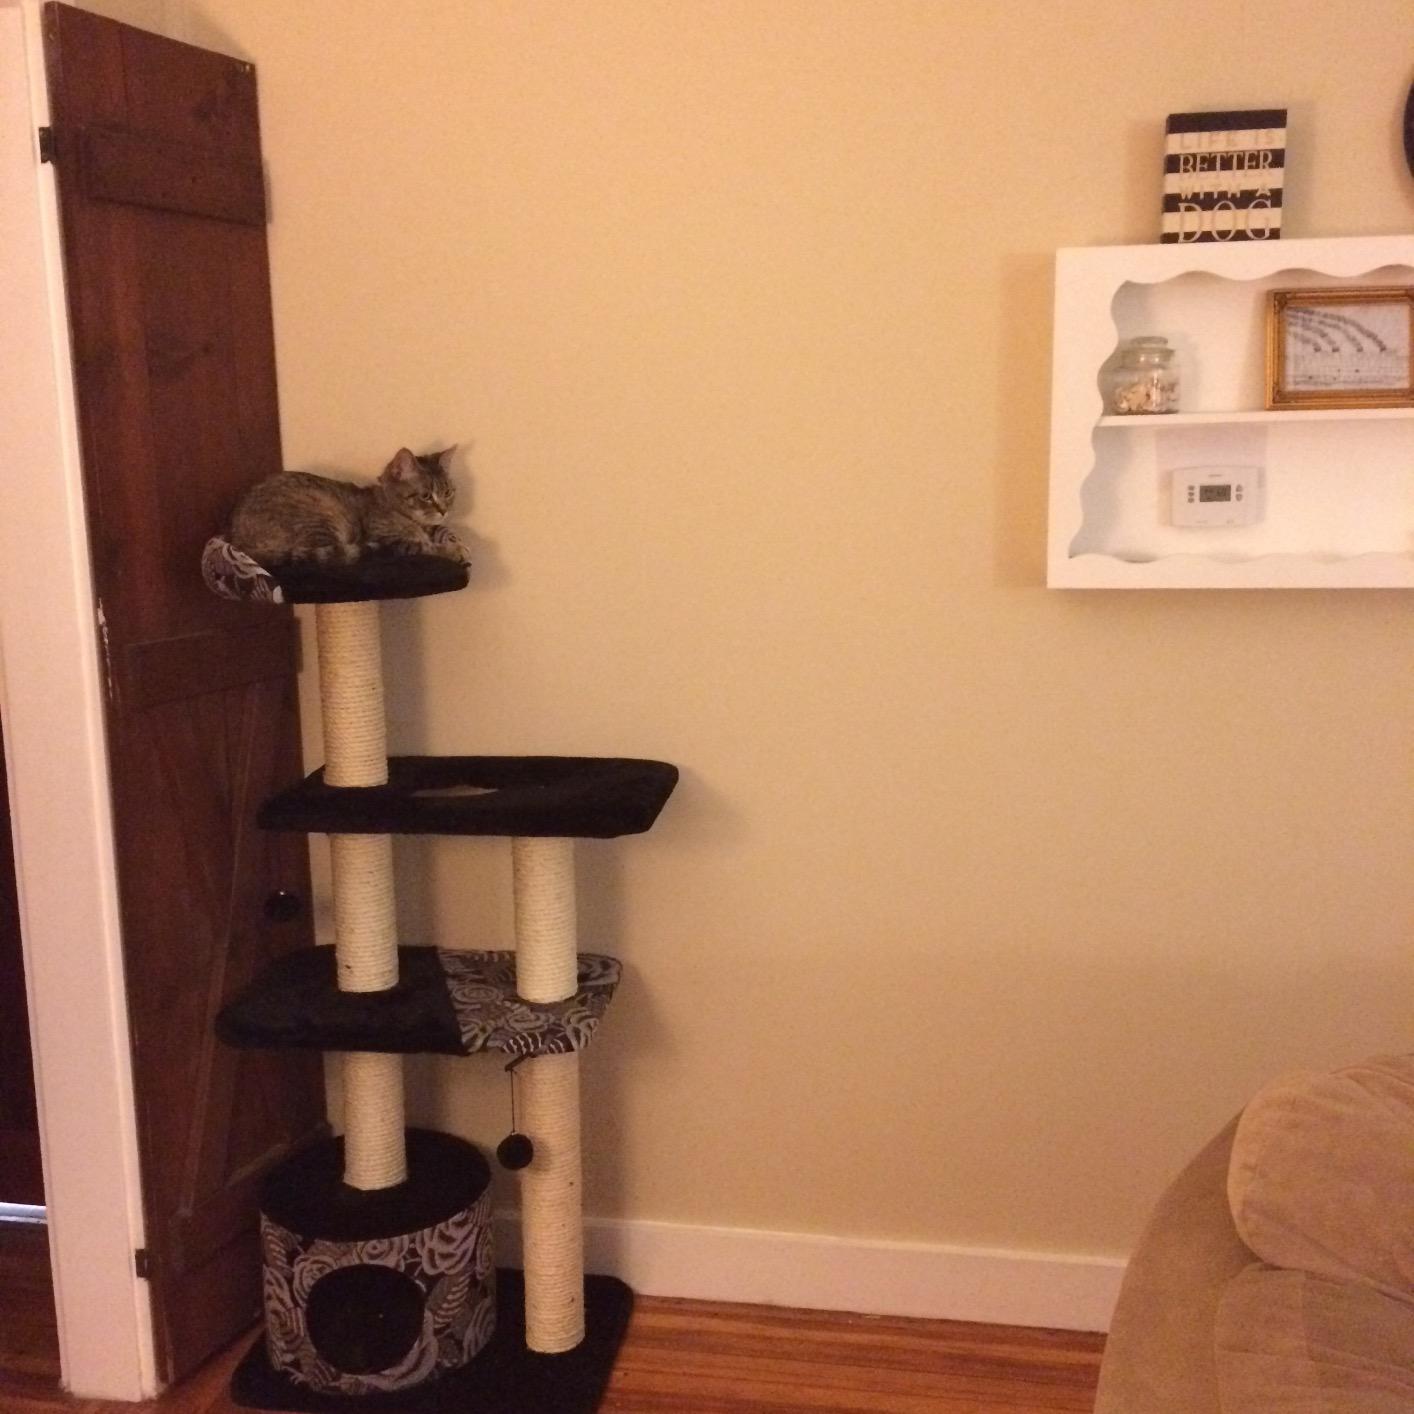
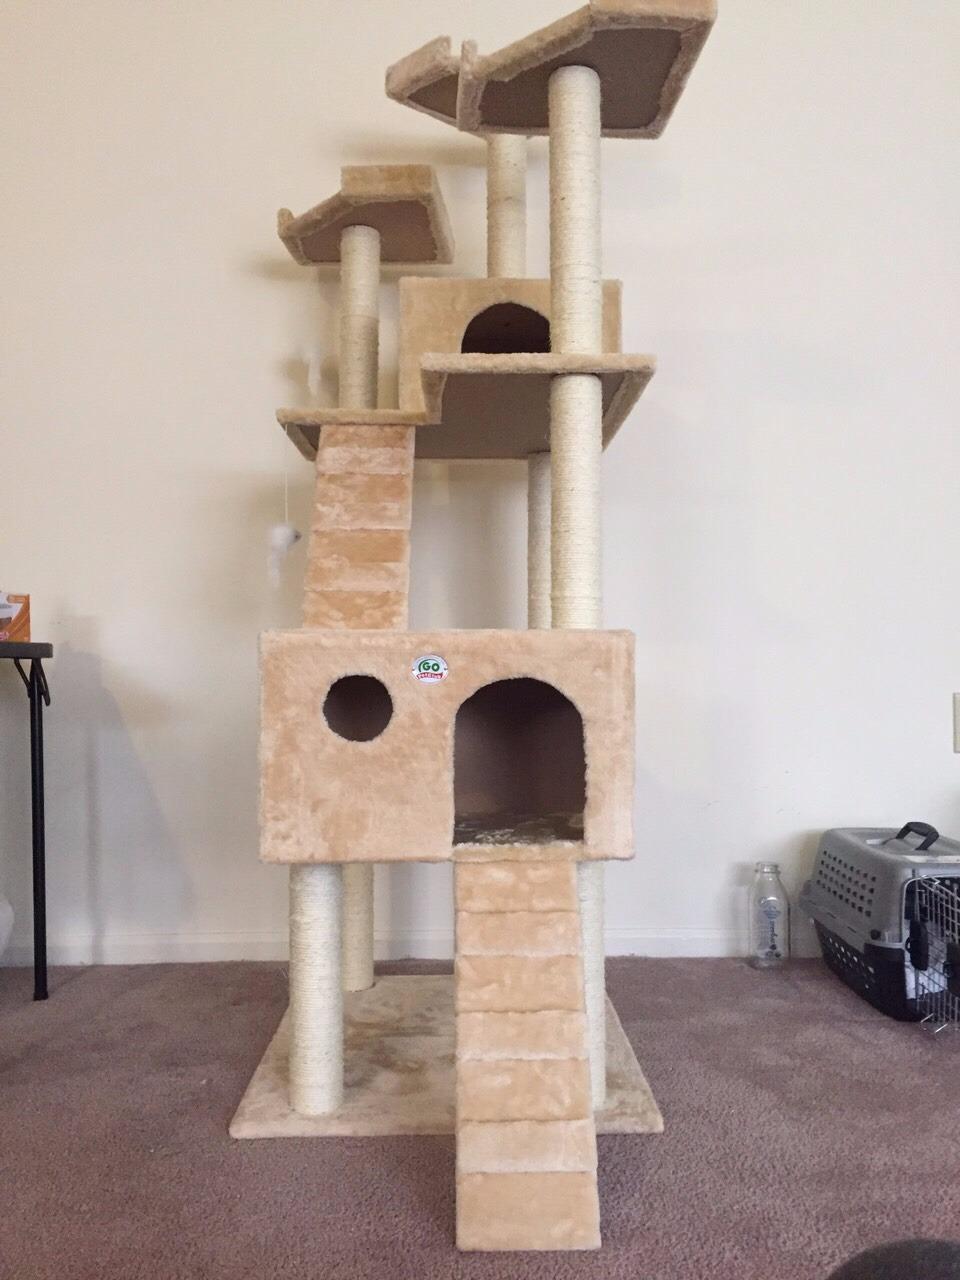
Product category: items_cat tree
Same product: no